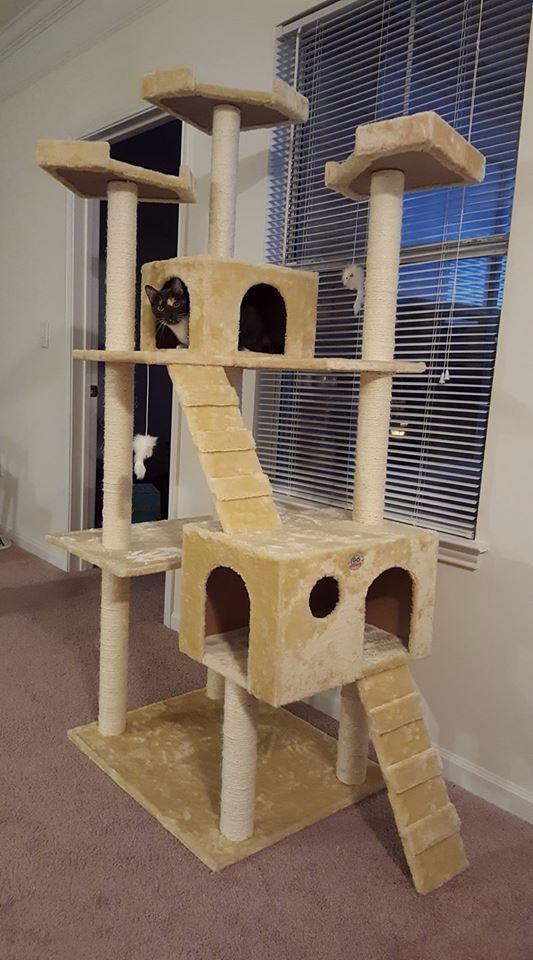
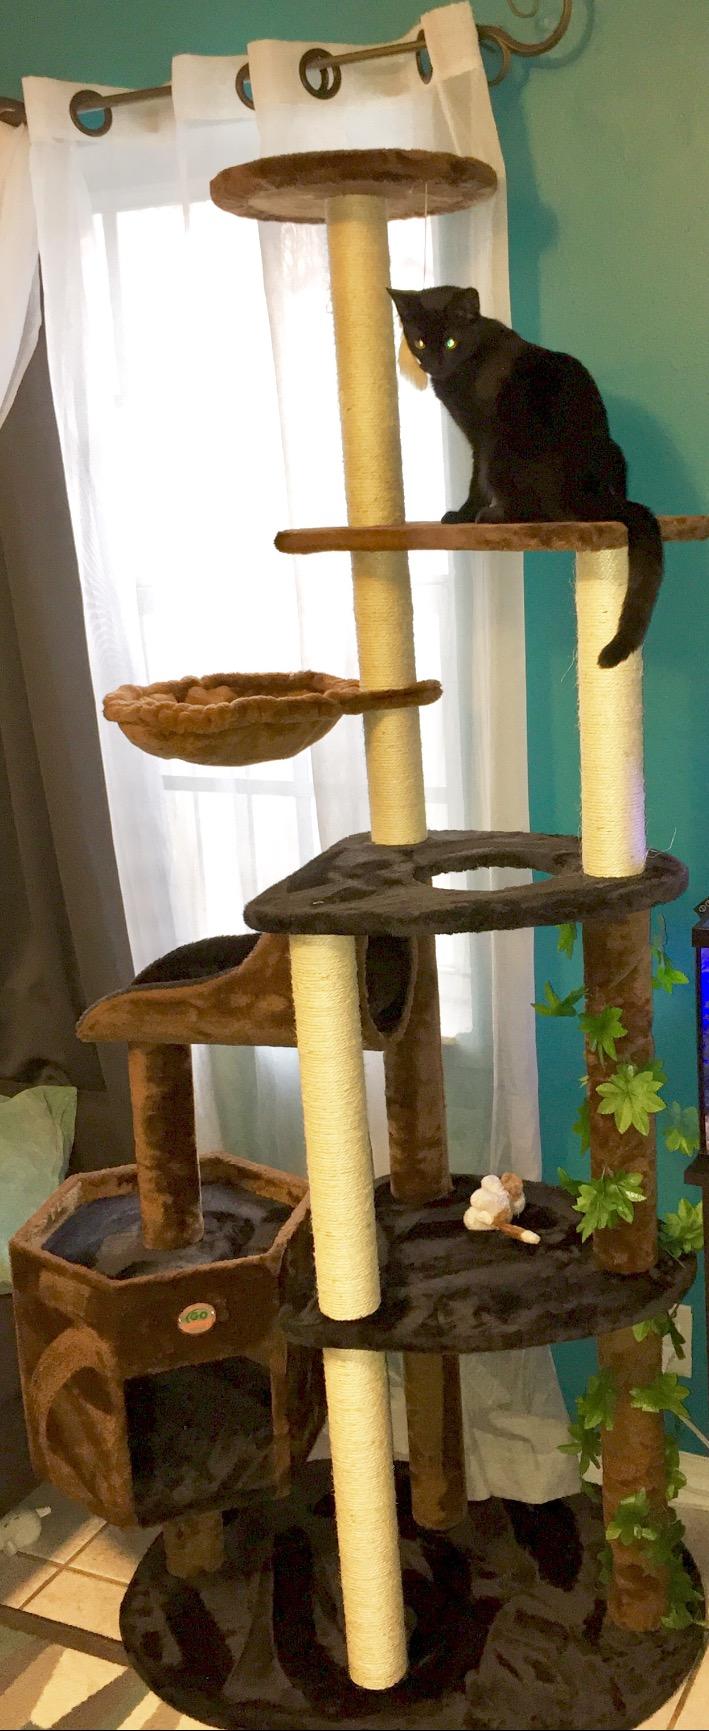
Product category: items_cat tree
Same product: no